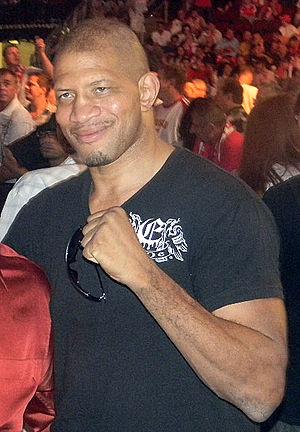
Alfred Cole est un boxeur américain né le 21 avril 1964 à Atlantic City, New Jersey.